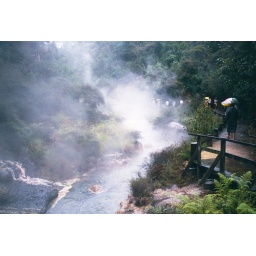
following a thermal lake is this thermal river near Rotorua